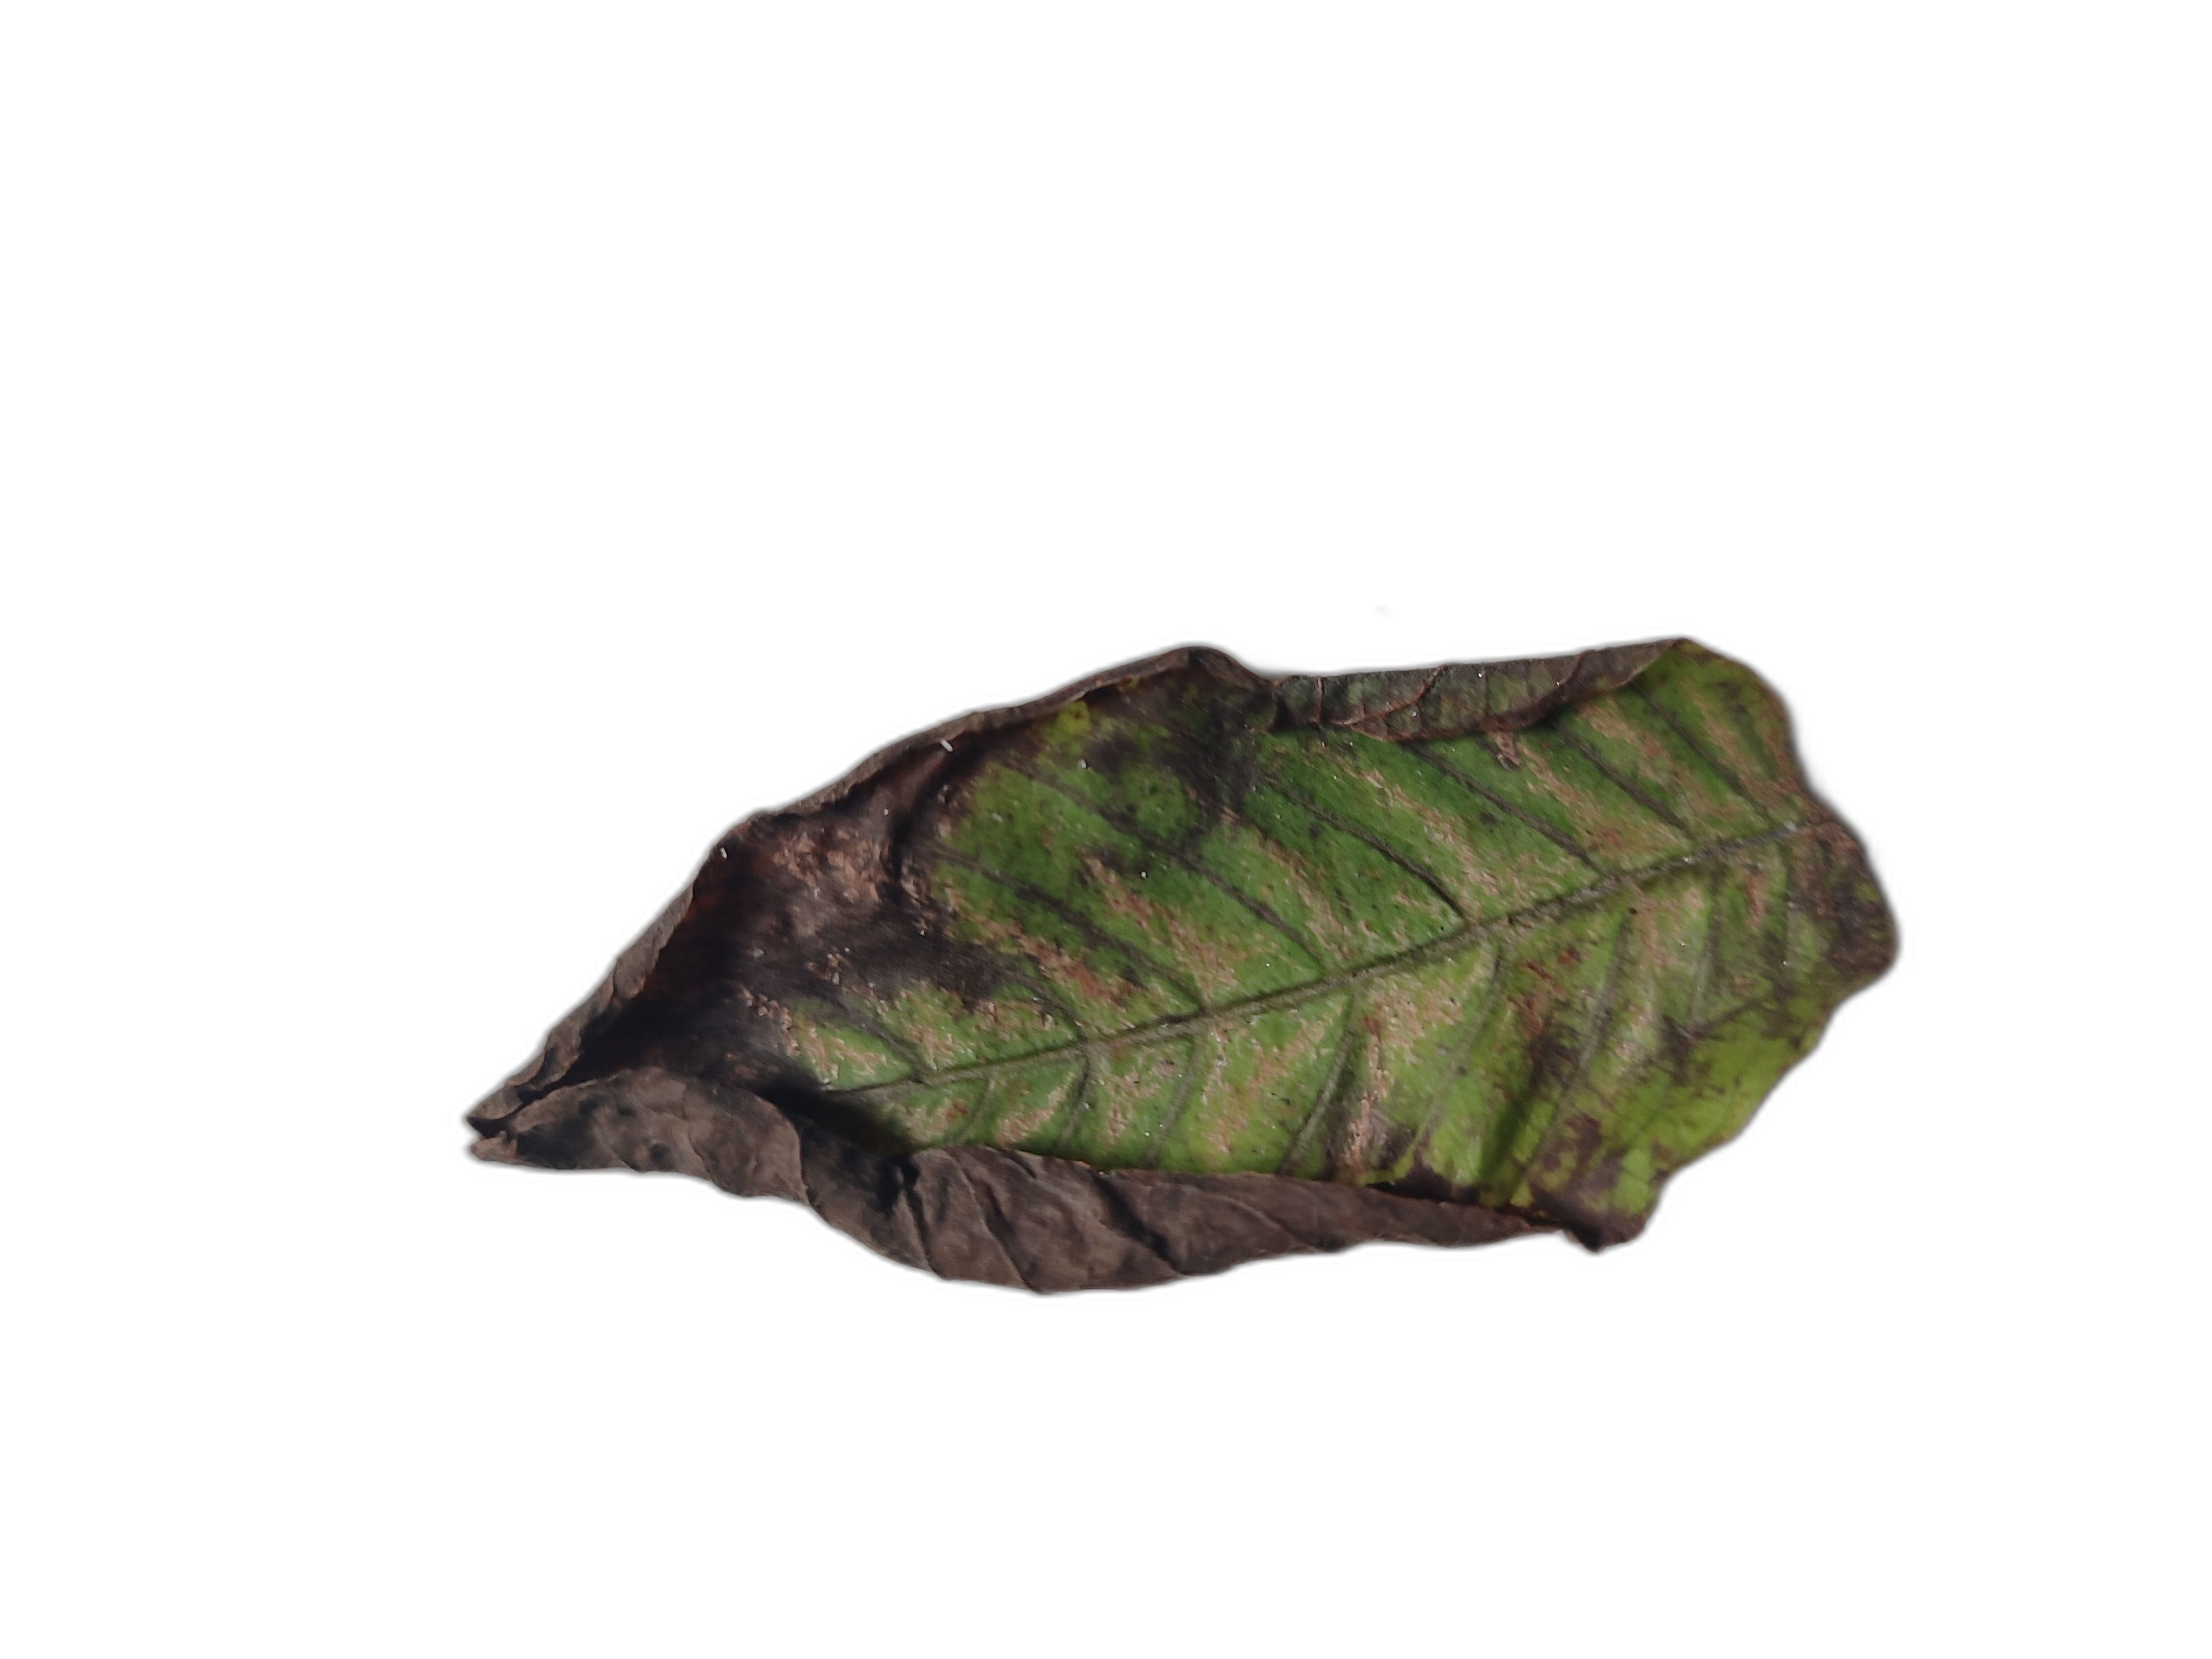
Plant part: leaf
Disease: Canker